Ross Fountain

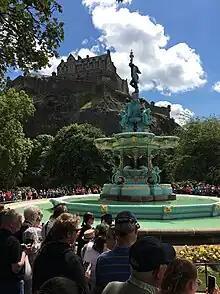
Switching on the newly restored Ross Fountain in West Princes Street Gardens, Edinburgh on 8 July 2018

Ross Fountain is a cast-iron structure located in West Princes Street Gardens, Edinburgh. It was installed in 1872 and restored in 2018.